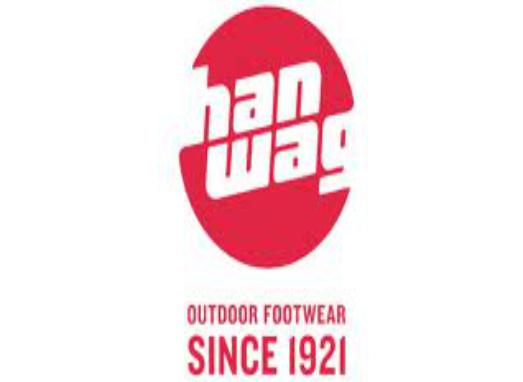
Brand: Hanwag
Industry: Sports